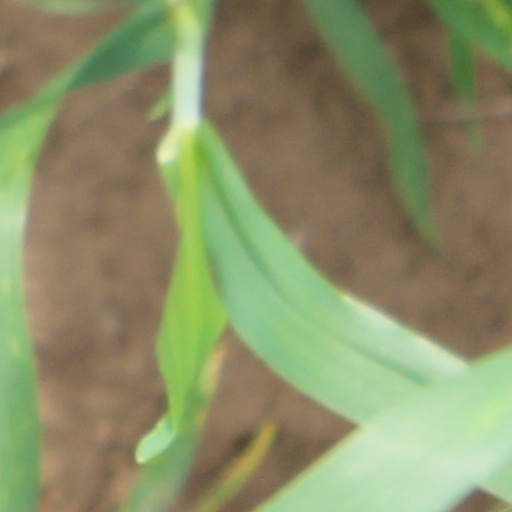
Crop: wheat